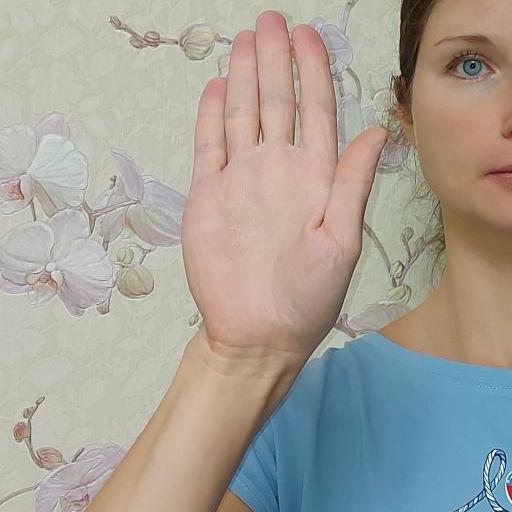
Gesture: stop